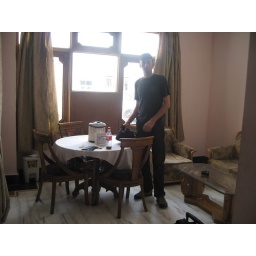
The room in Haridwar was quite large and included this sitting area with a sofa, 2 chairs, and a table and chairs.